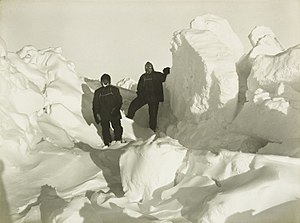
Endurance-ekspeditionen / Ekspeditionen / Weddellhavsgruppen / Endurances drift med isen
Shackleton og Frank Wild i isskruningerne i pakisen
Endurance-ekspeditionen 1914–17 var en ekspedition, som blev planlagt og ledet af Ernest Shackleton med det formål at krydse det antarktiske kontinent. Efter Roald Amundsens erobring af Sydpolen i 1911 anså Shackleton krydsningen af kontinentet som den sidste store udfordring i Antarktis. Ekspeditionen mislykkedes i at nå sit mål, men regnes alligevel som en af de største begivenheder i den heroiske tidsalder for antarktisudforskning.